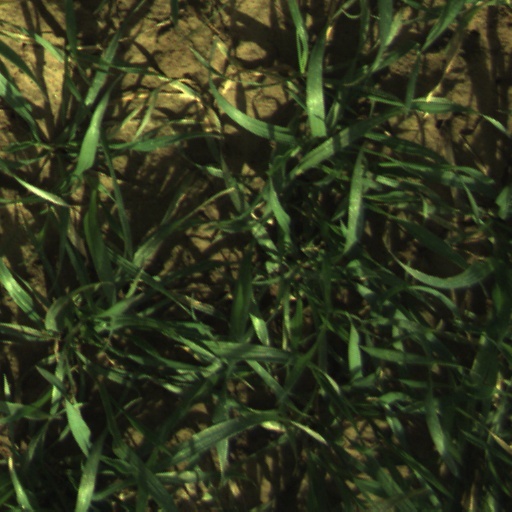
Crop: wheat